Full moon

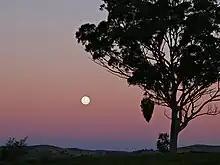
A full moon rising, seen through the Belt of Venus

In Buddhism, Vesak is celebrated on the full moon day of the Vaisakha month, marking the birth, enlightenment, and the death of the Buddha.